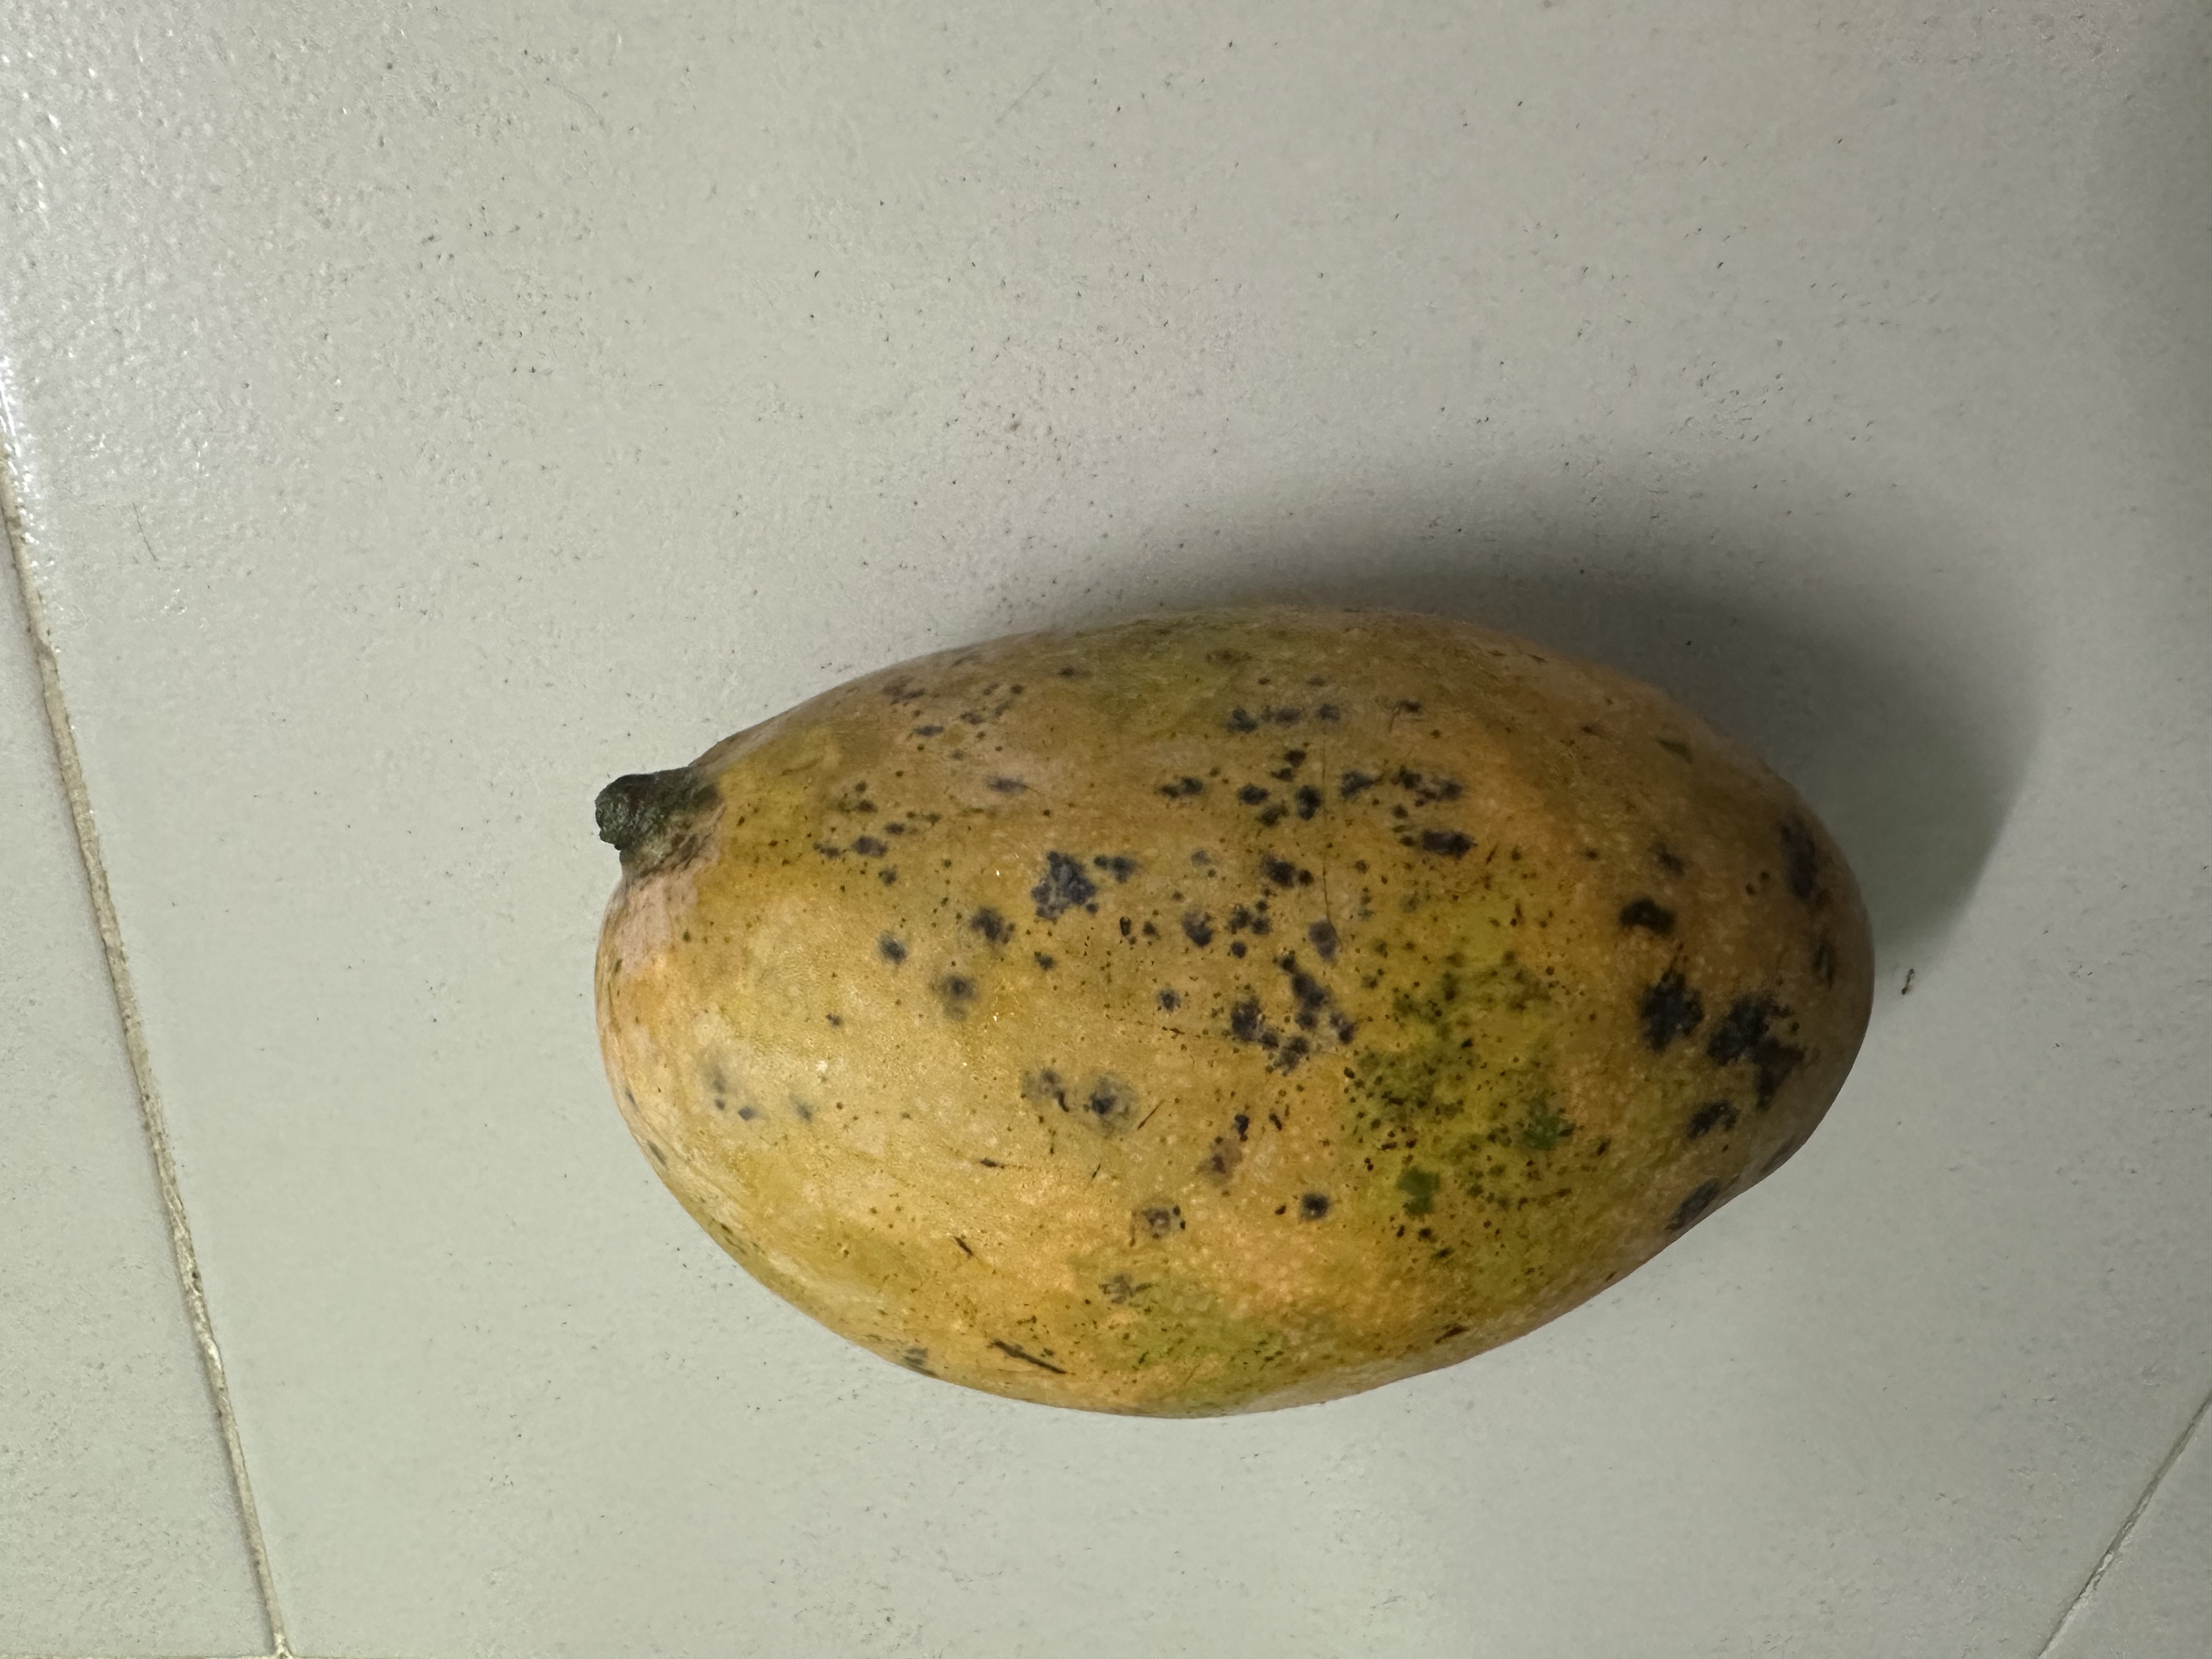
Mango variety: Mollika